Mussolini: The Untold Story

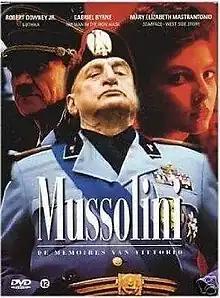

Mussolini: The Untold Story is a television biographical miniseries drama that aired on November 24–26, 1985. The series followed the rise, rule, and downfall of the Italian dictator Benito Mussolini (played by American actor George C. Scott).